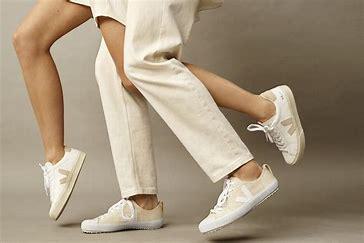
Brand: Veja
Model: 100